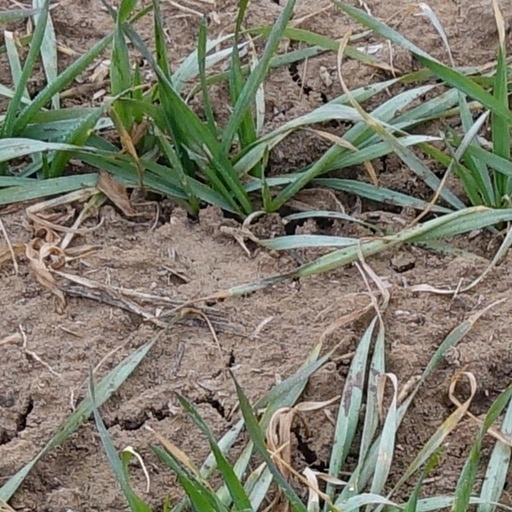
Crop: wheat